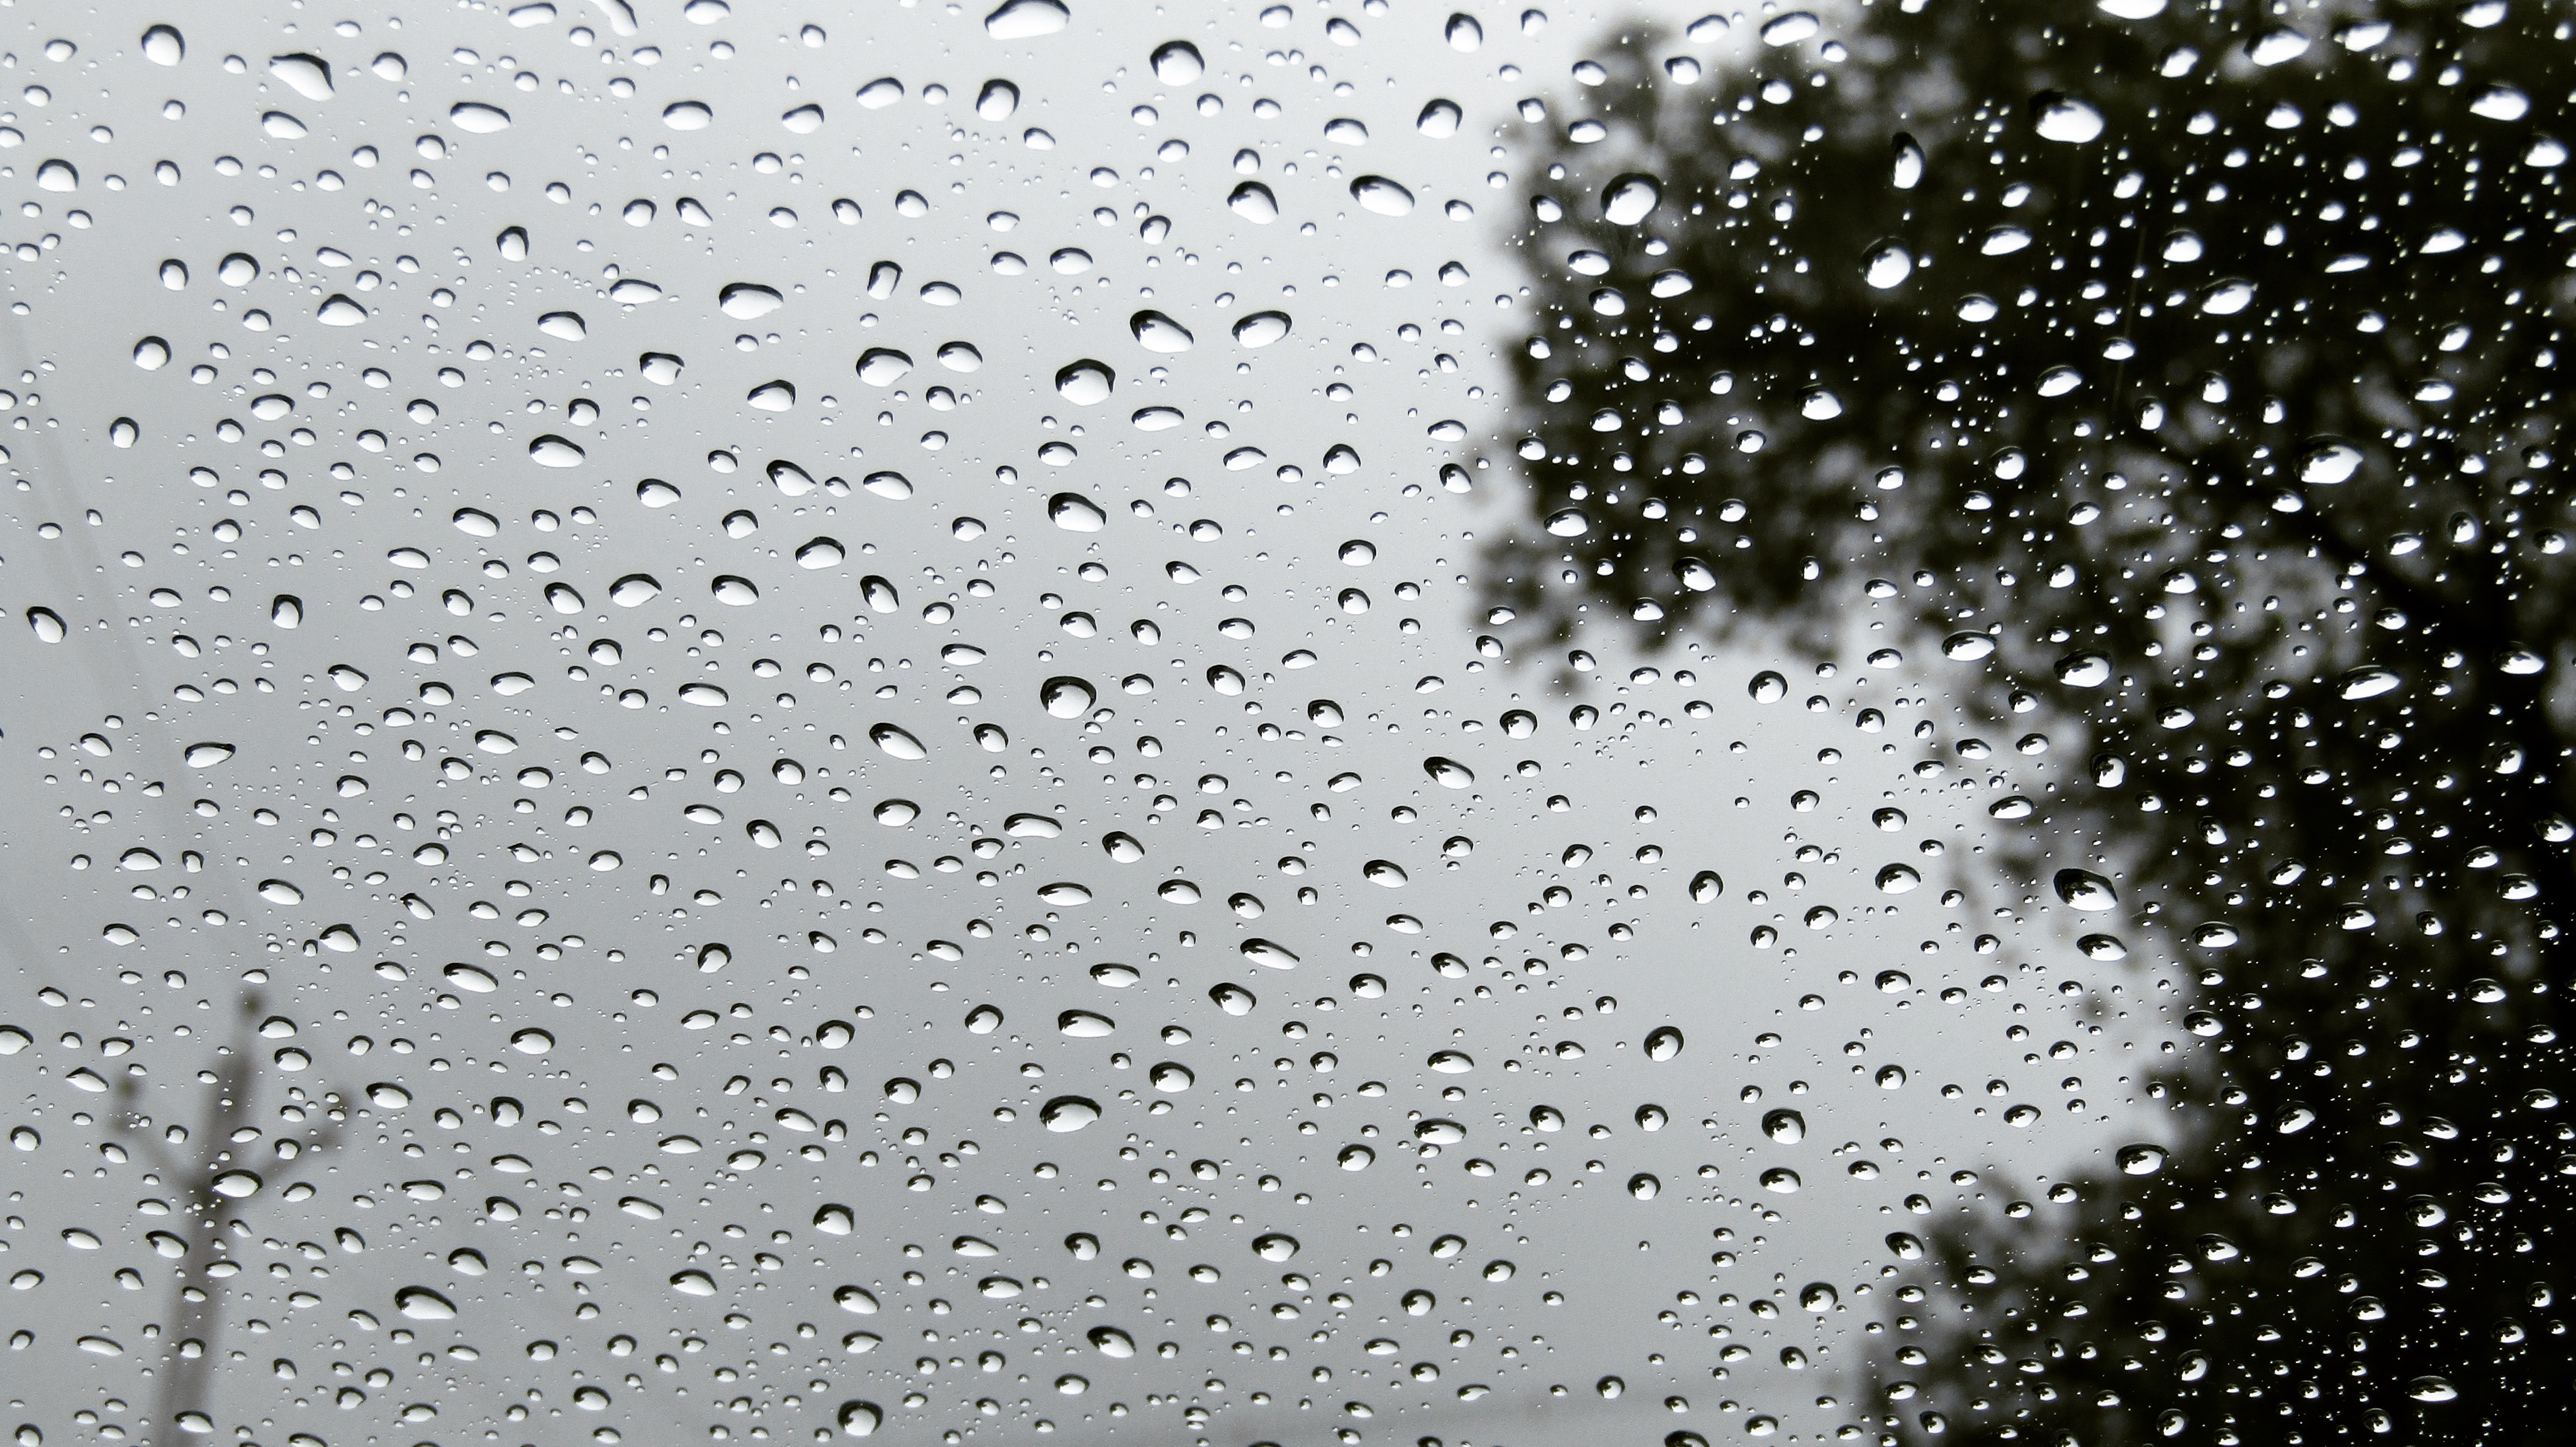
tree, water, snow, drop, liquid, black and white, rain, window, wet, clear, environment, weather, monochrome, rainy, droplets, raindrops, drops, waterdrops, freezing, electricity poles